Wallows

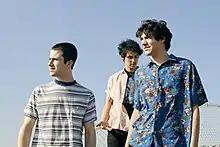
Wallows in 2018

In November 2017, their song "Pulling Leaves off Trees" premiered on Zane Lowe's Beats 1 radio show. That month, the band also announced their first headlining North American tour that would run from January to March 2018. The tour started in San Francisco on January 24. In February 2018, the band announced that they had signed to Atlantic Records and were planning to release their major label debut EP, "Spring", in April 2018. They also released a new single, "Pictures of Girls", their first on Atlantic. The song was chosen as a "Critical Cut" by SiriusXM Alt Nation.